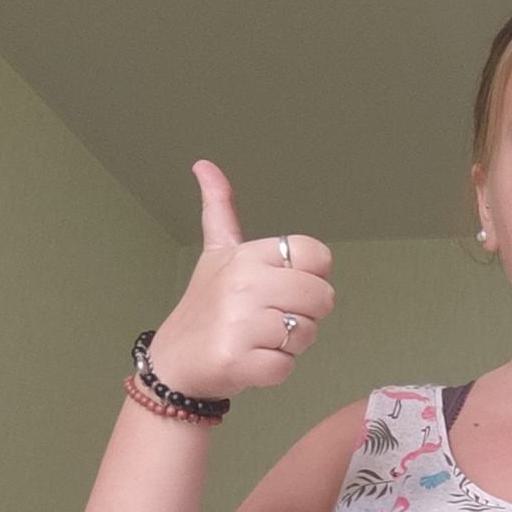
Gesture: like